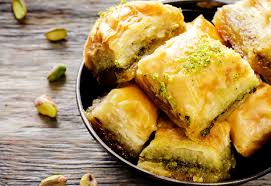
Yemek: baklava